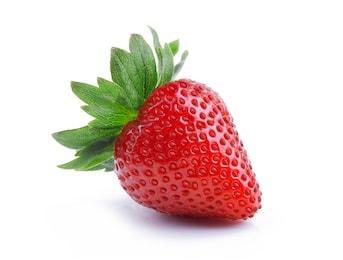
Label: Strawberry